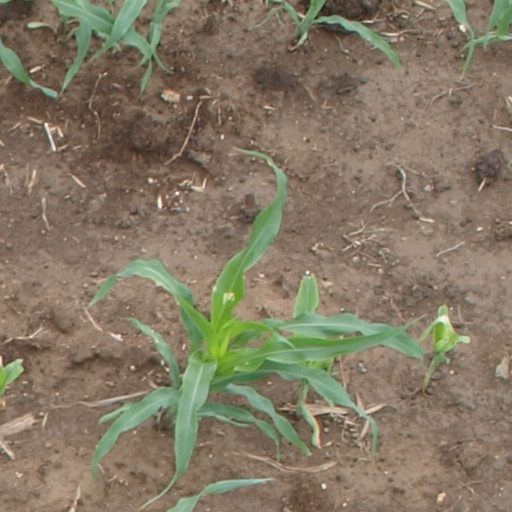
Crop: maize; corn